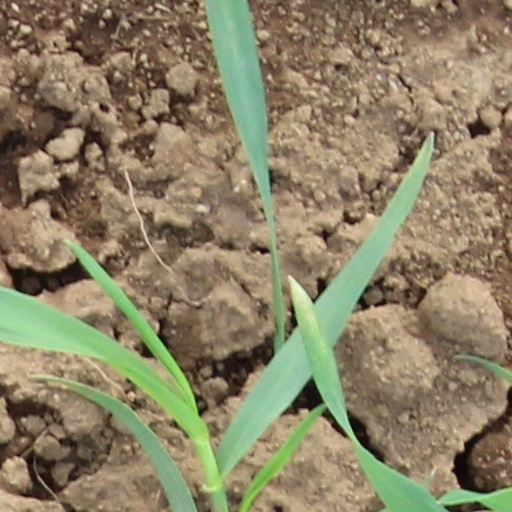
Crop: wheat